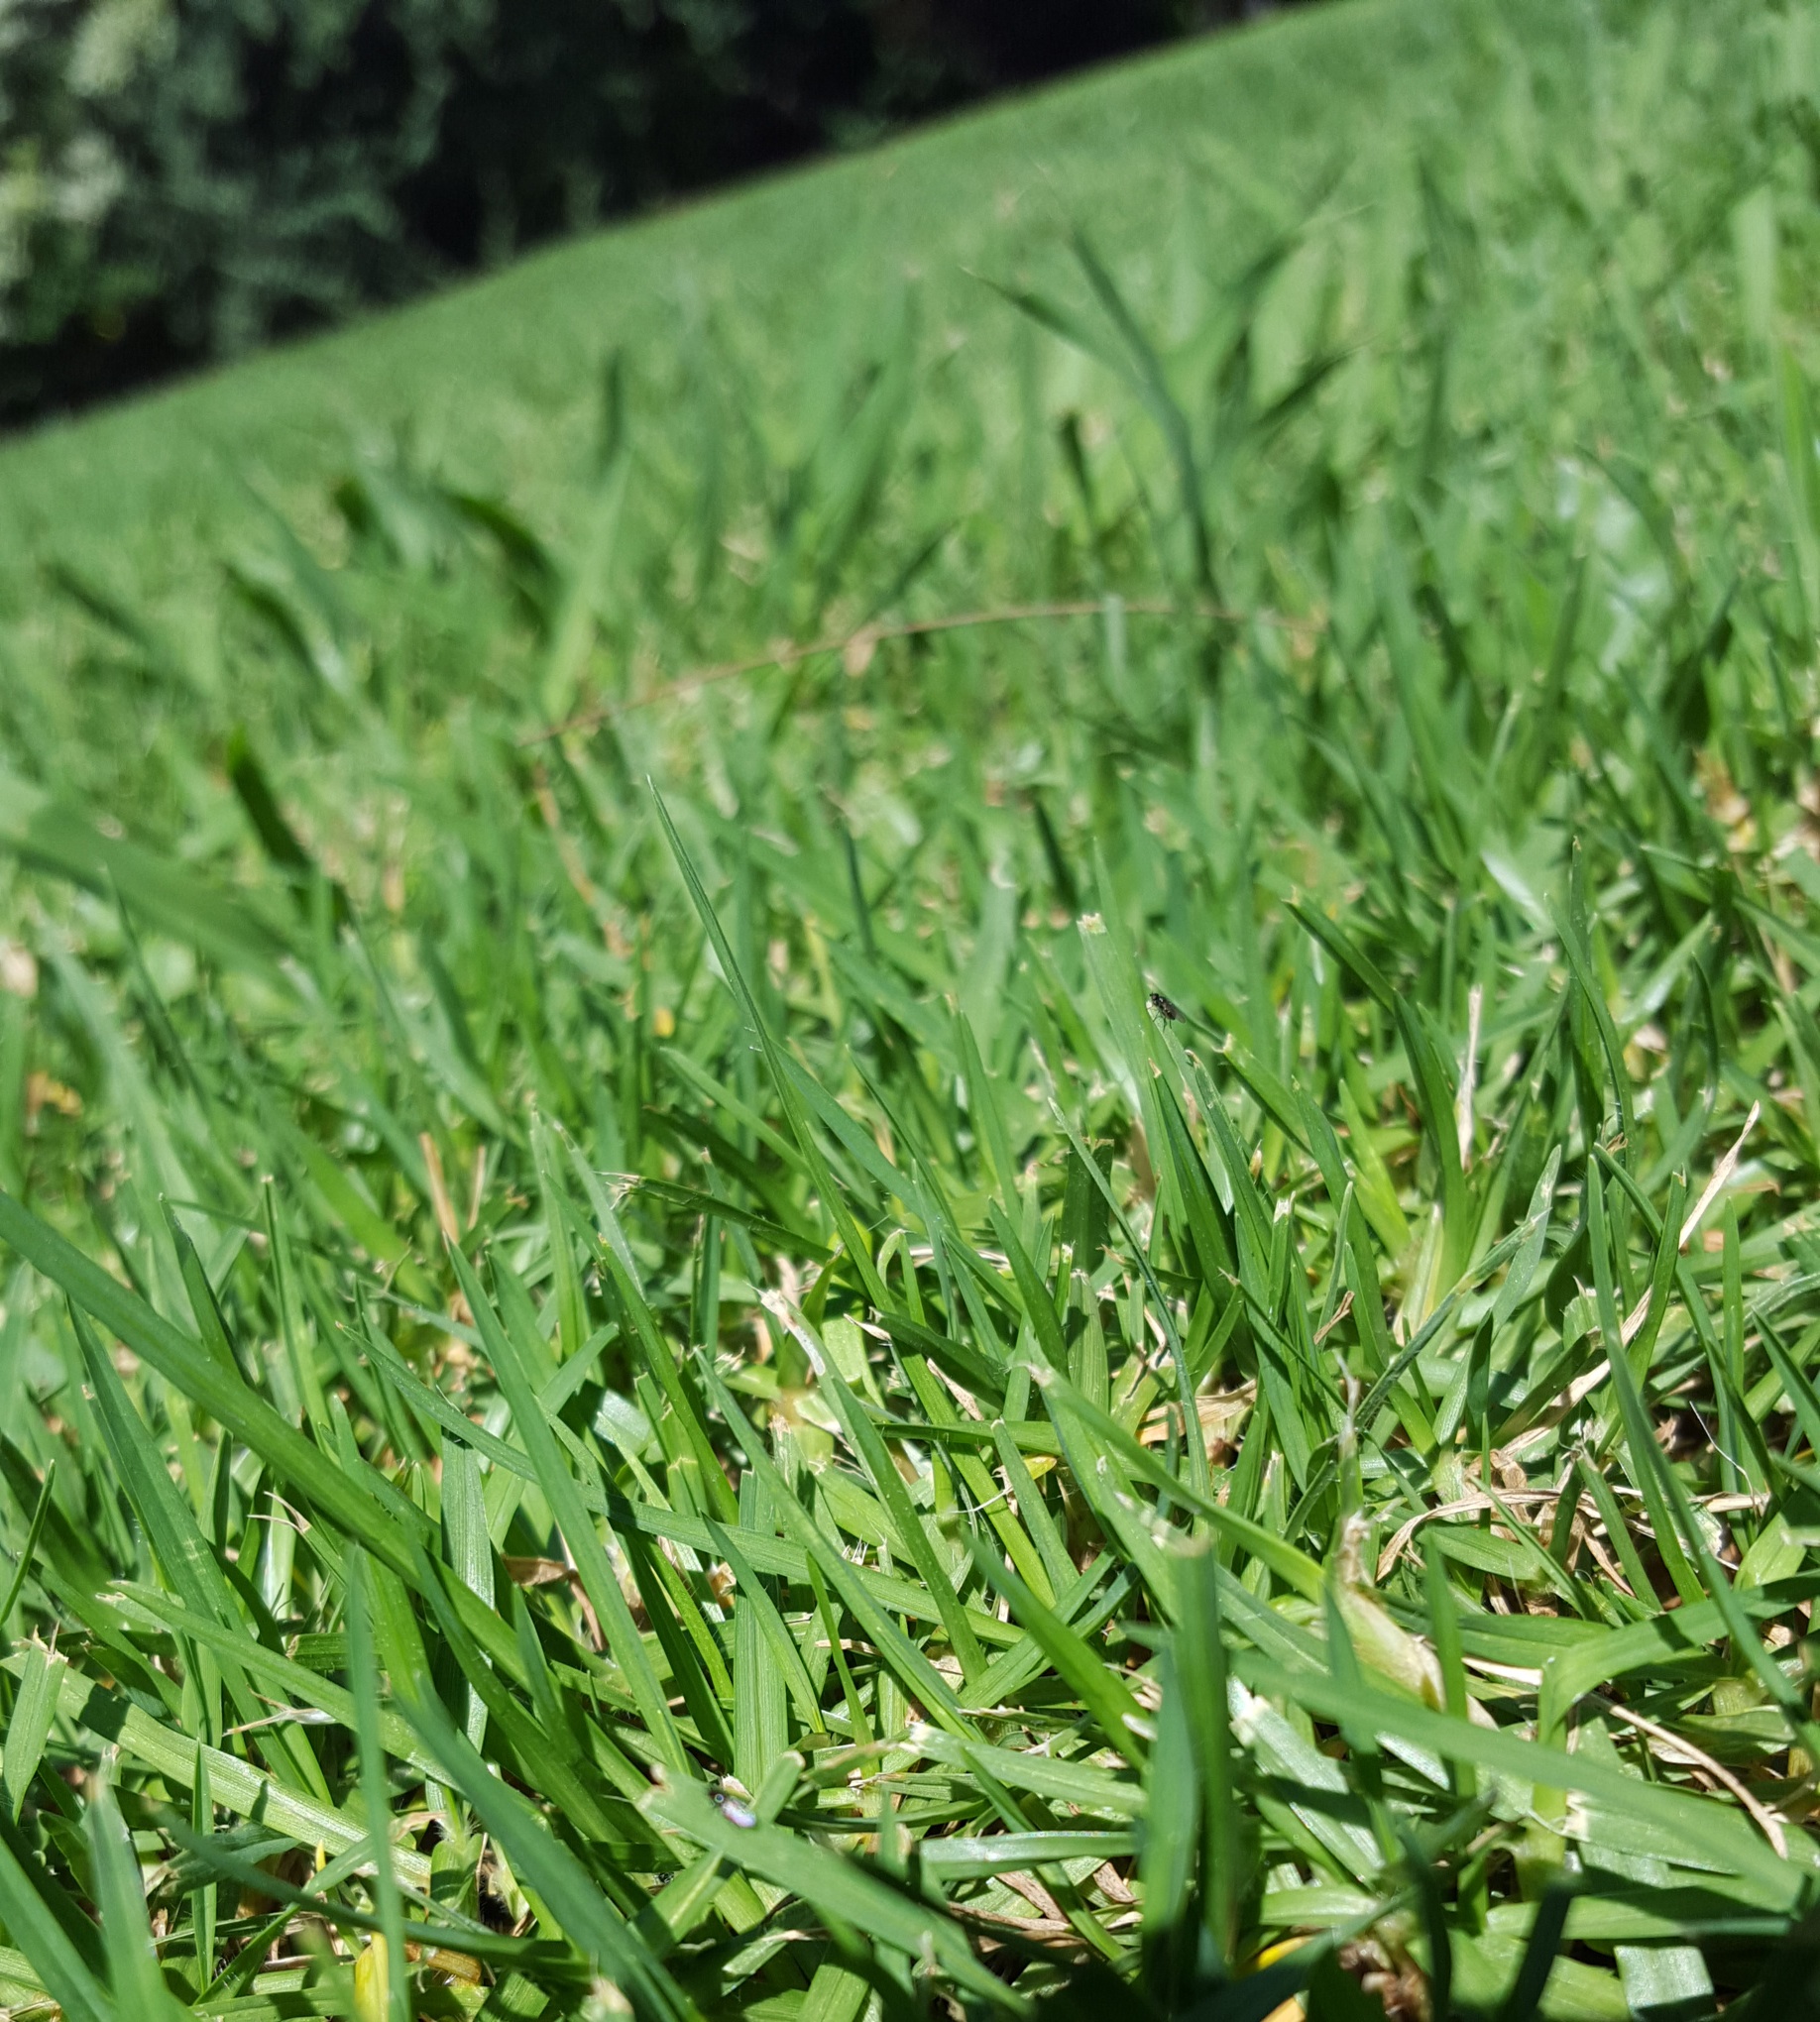
grass, plant, lawn, meadow, leaf, flower, green, soil, botany, shrub, flooring, flowering plant, artificial turf, grass family, land plant